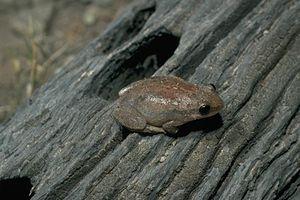
Litoria rubella est une espèce d'amphibiens de la famille des Pelodryadidae.